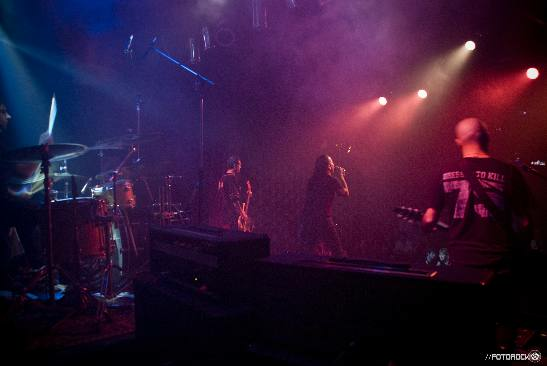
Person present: Yes